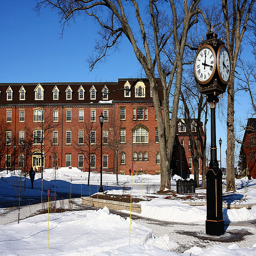
A black clock in snowy area with building in background.
a clock on a pole next to trees in a park
A snow covered lawn with a clock and a building.
A street clock on a snowy sidewalk on a sunny day
A college campus in winter and a large clock